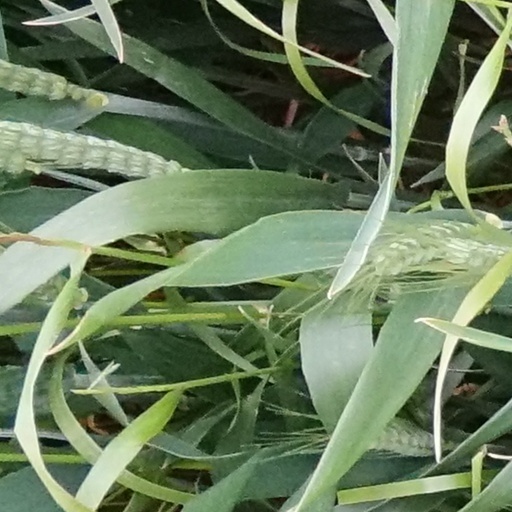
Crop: wheat